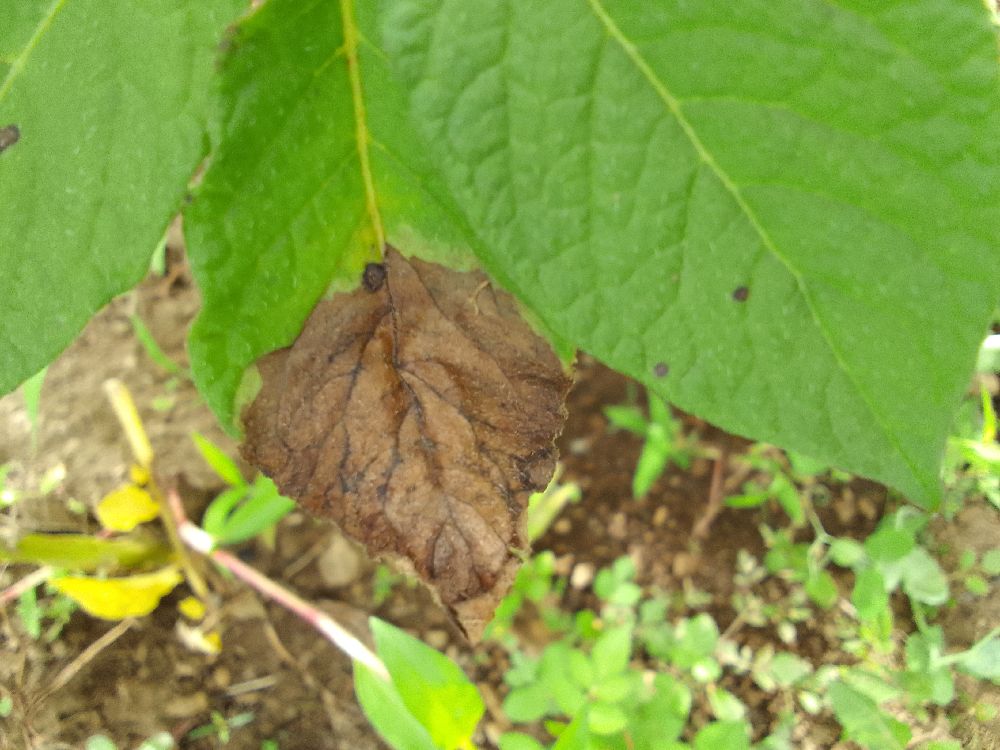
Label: Late blight